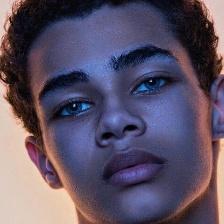
Label: faces